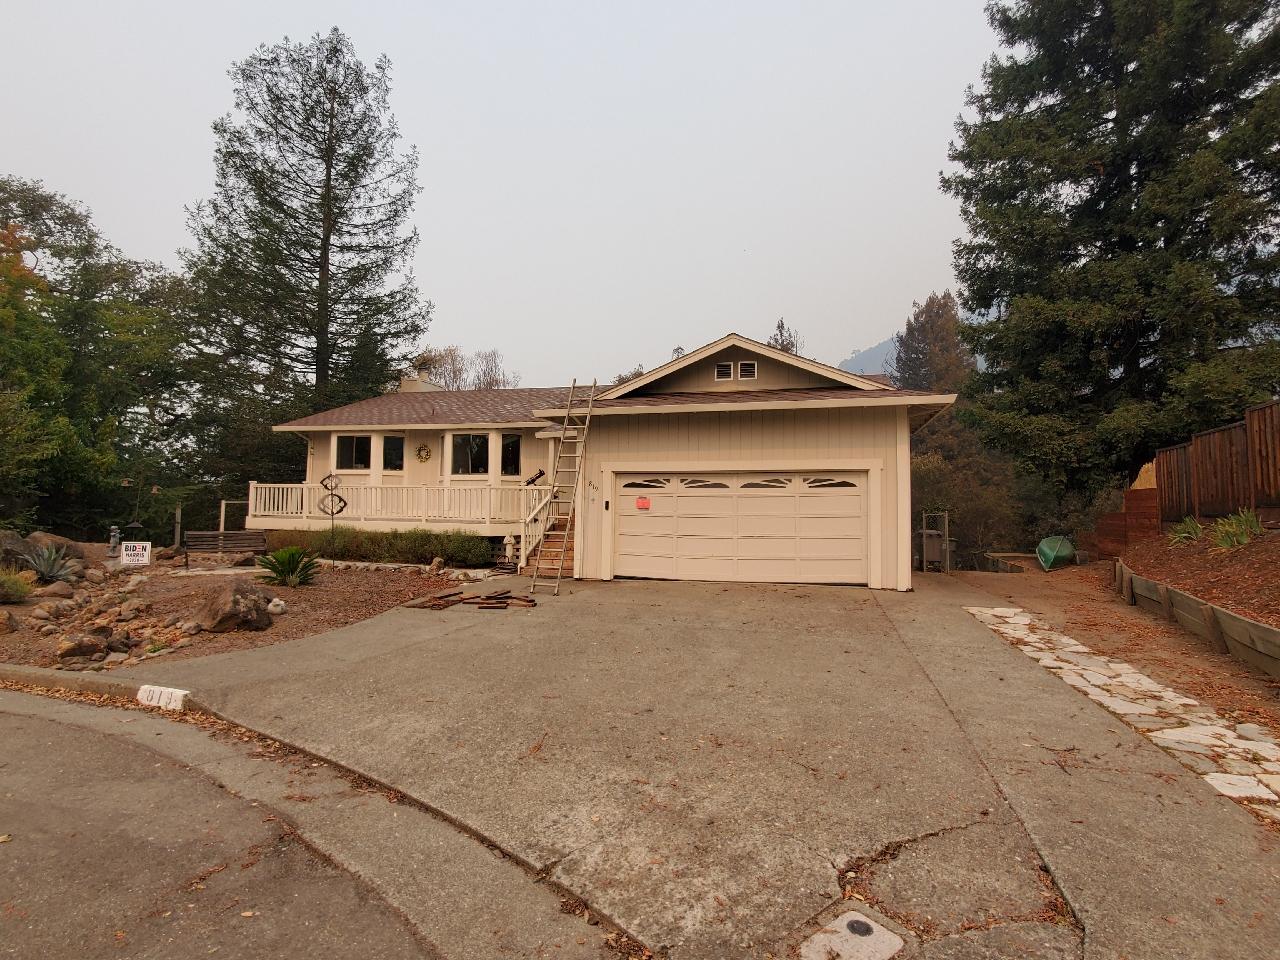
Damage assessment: affected